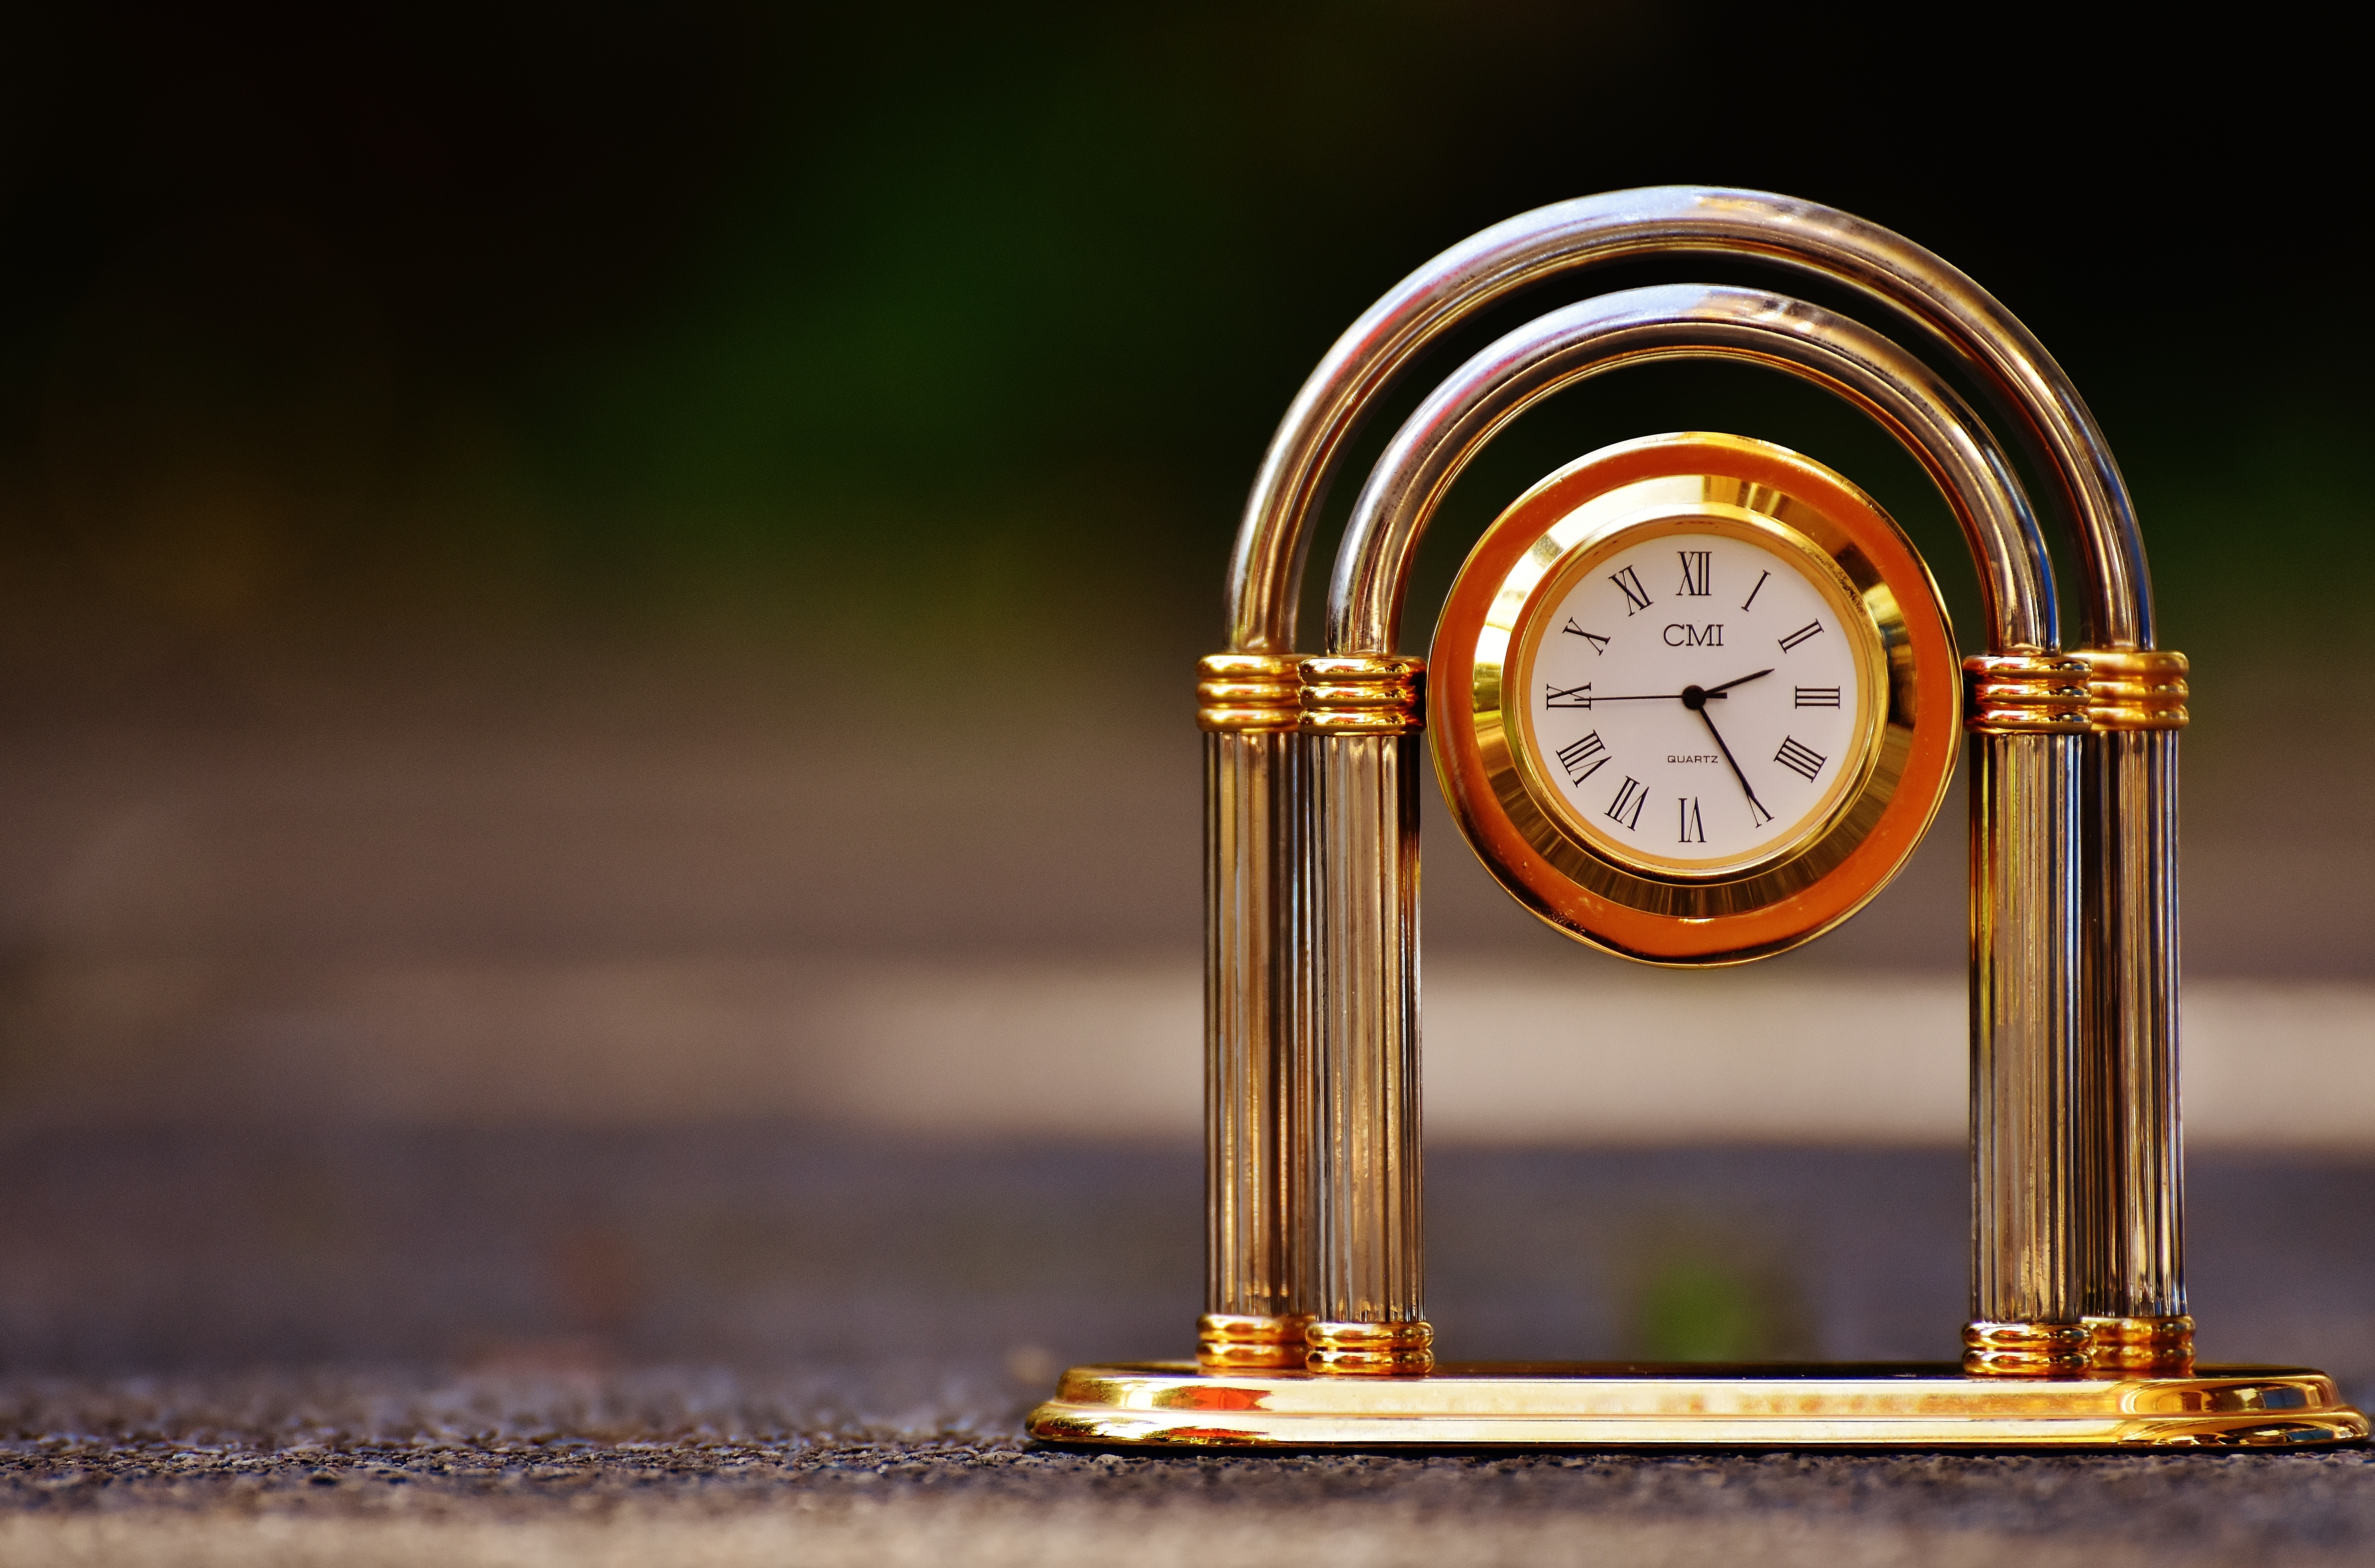
clock, time, golden, decorative, roman numerals, trophy, pointer, time of, table clock, grandfather clock